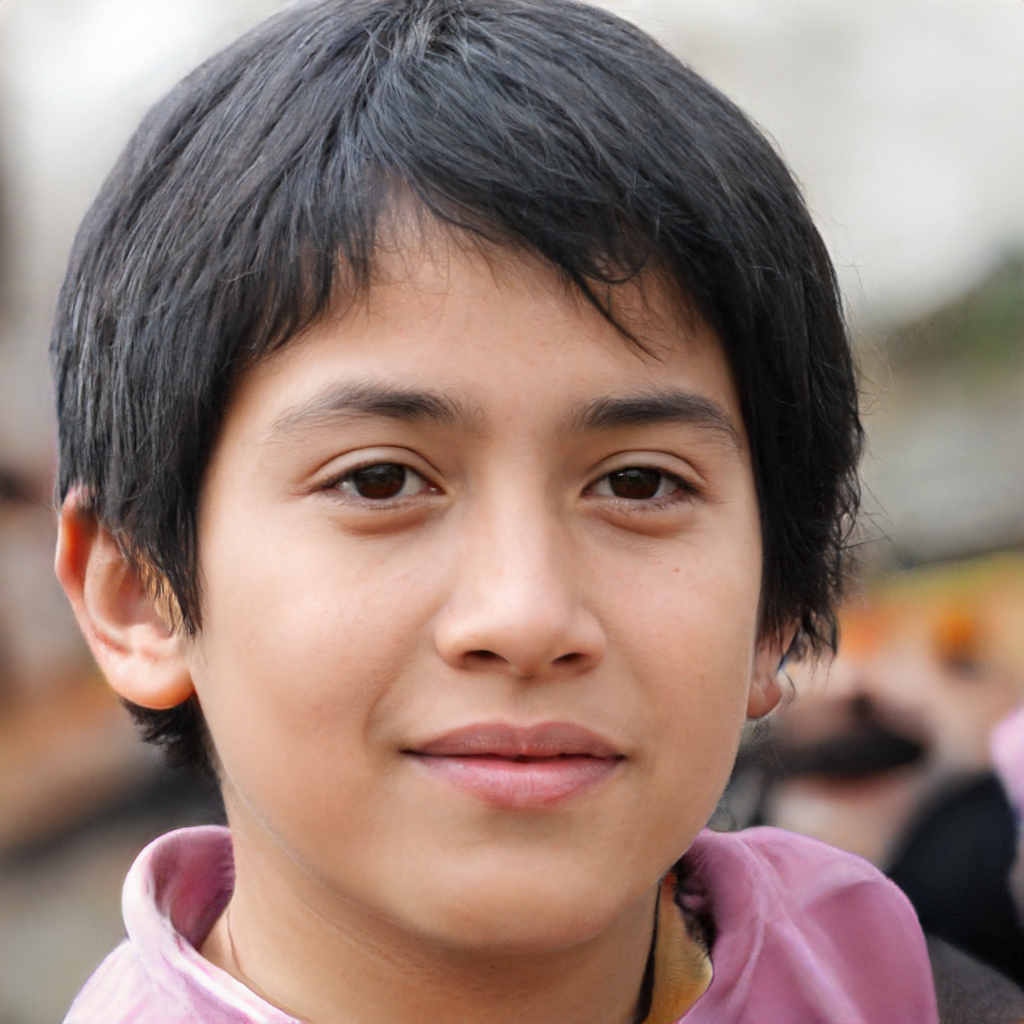
Gender: Male